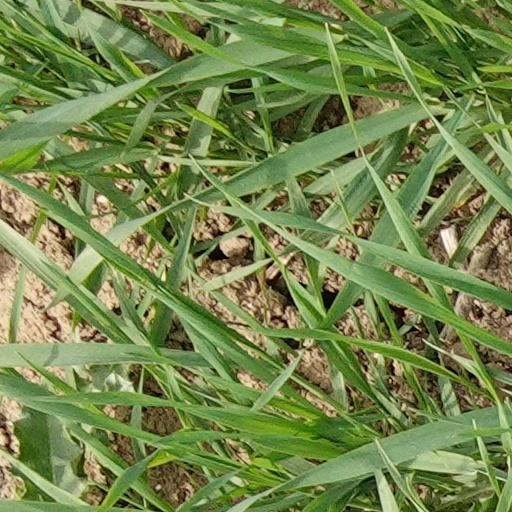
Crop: wheat